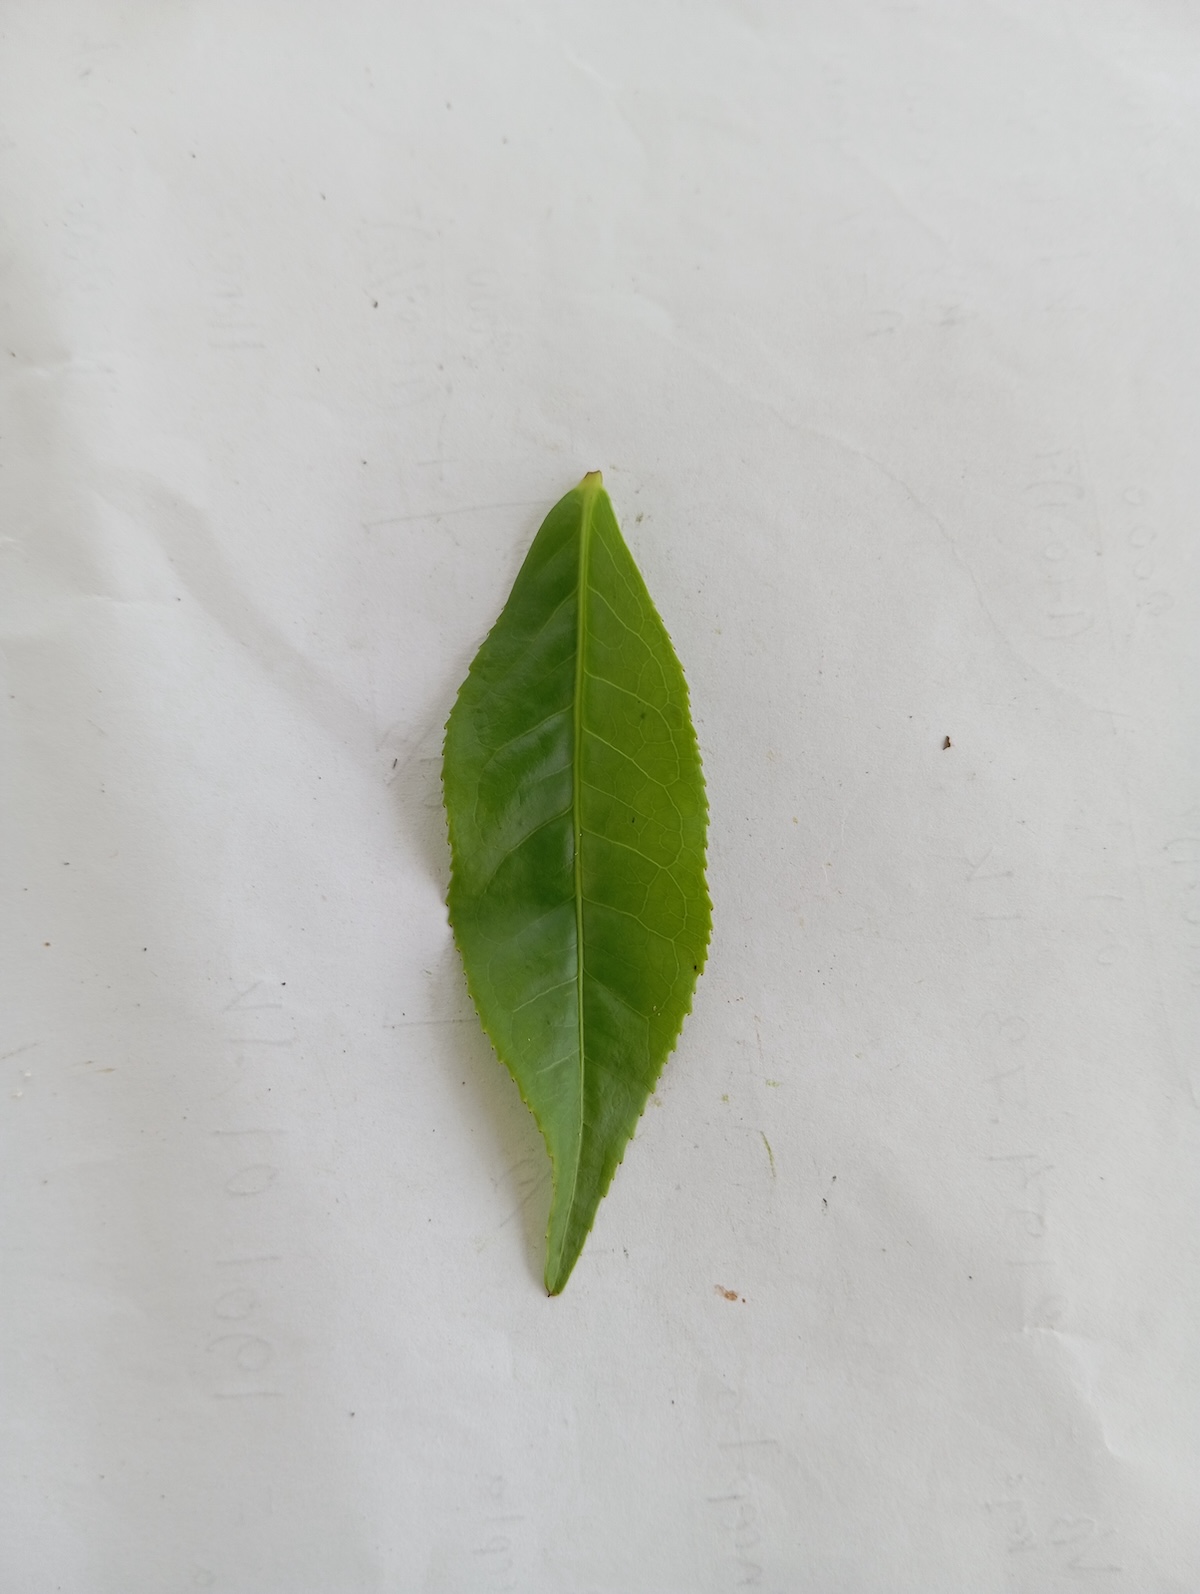
Label: Healthy leaf